FIDE World Chess Championship 1999

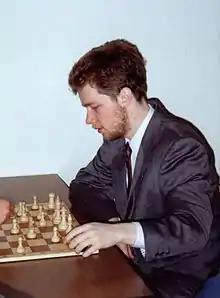
Alexander Khalifman

The FIDE World Chess Championship 1999 was held at Caesars Palace on the Las Vegas Strip between 31 July and 28 August 1999. The championship was won by Russian Alexander Khalifman, making him the FIDE World Chess Champion.